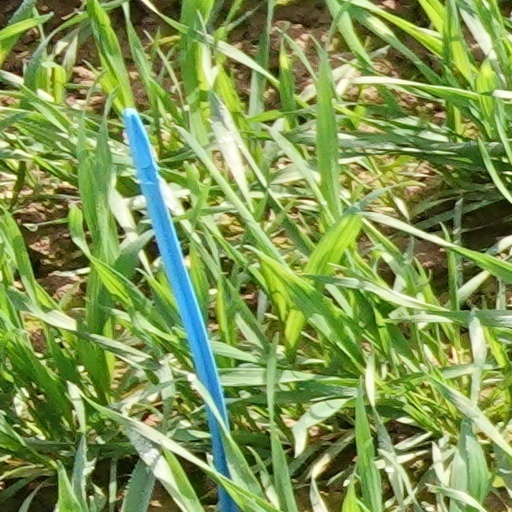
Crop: wheat